Weldon Angelos case

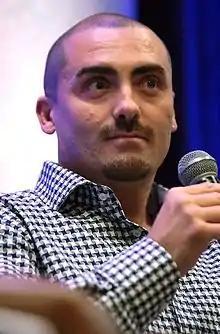
Angelos in 2016

The son of an immigrant, Weldon Angelos worked as a music producer with musicians such as Snoop Dogg and Tupac Shakur, and was accused of selling marijuana to a police informant on several occasions worth a total of $350. The witness stated that Angelos had a firearm strapped to his ankle, but no photographs or evidence existed other than his testimony, and Angelos never used or brandished a firearm during the sales.